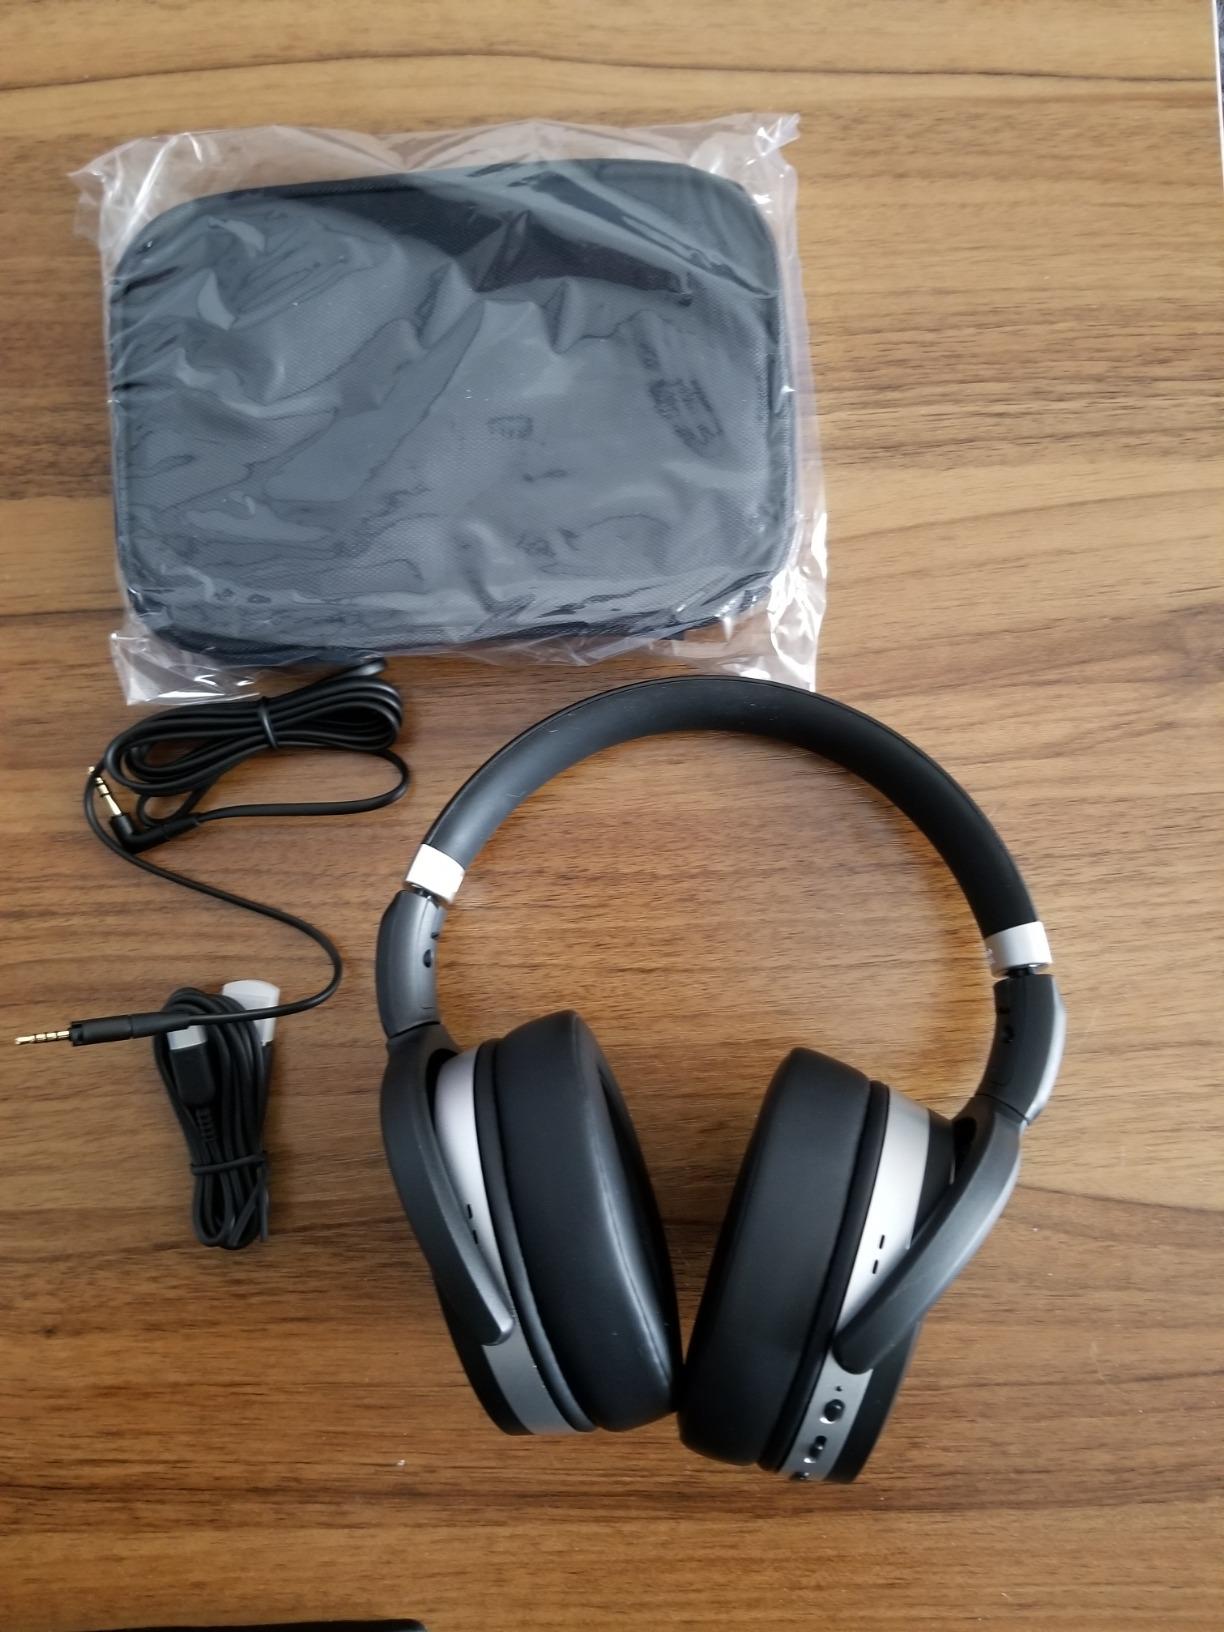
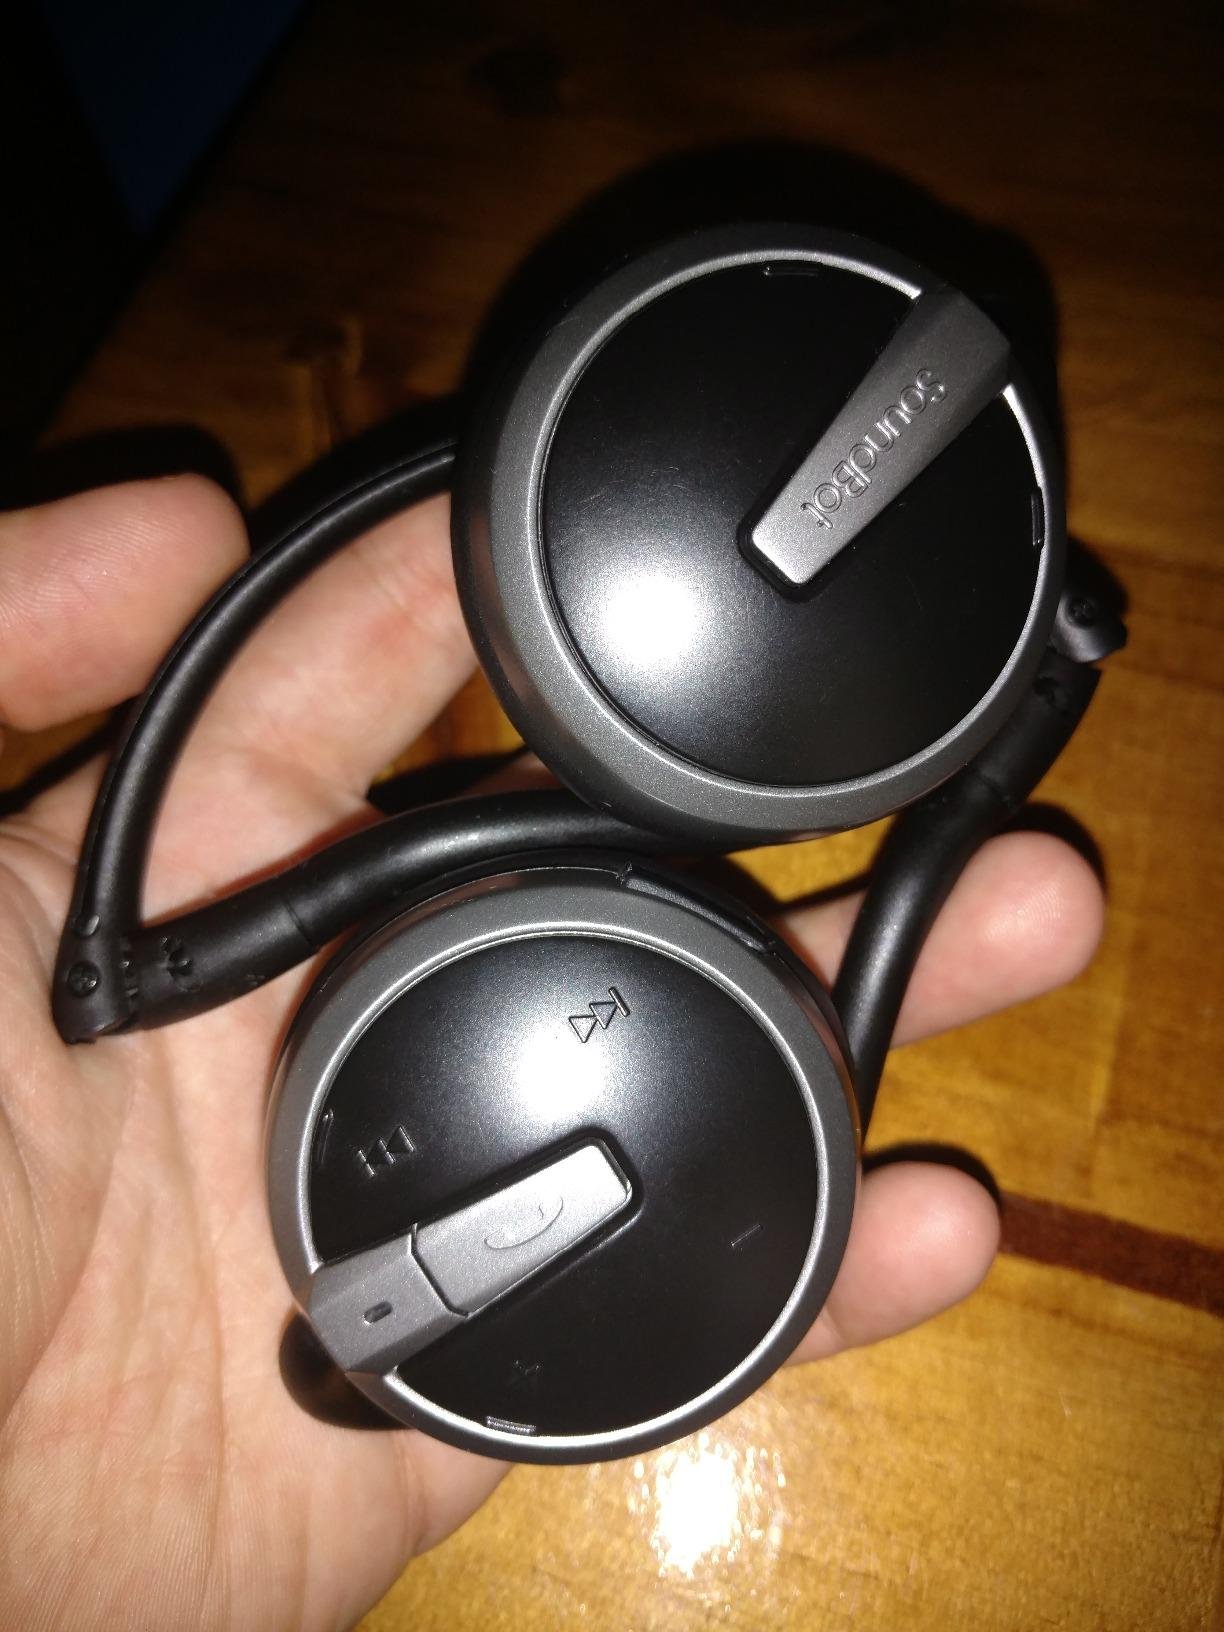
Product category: headphones
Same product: no